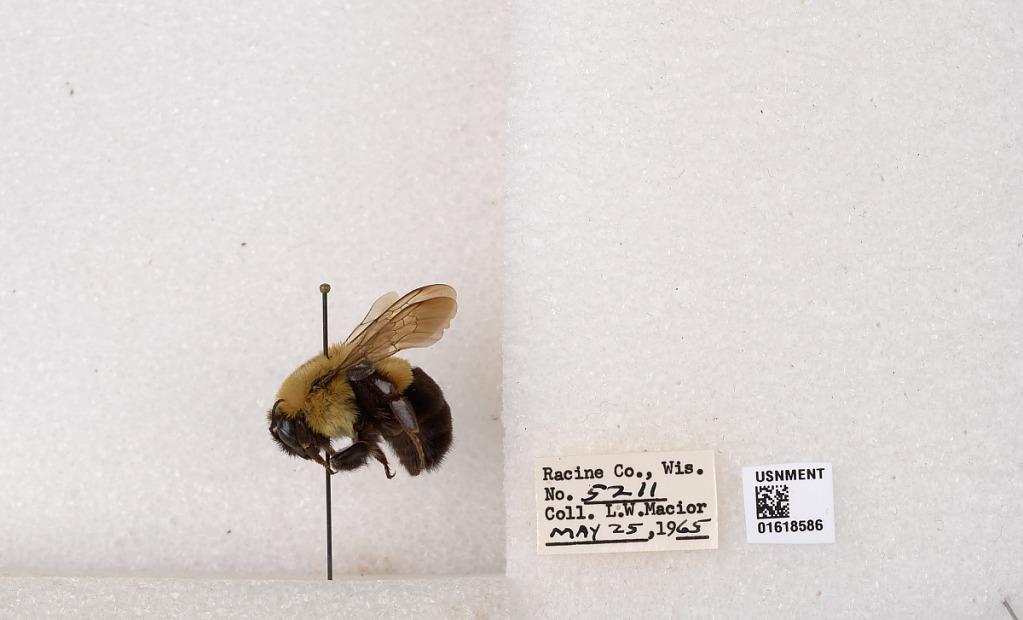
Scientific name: Bombus impatiens Cresson
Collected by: L. Macior
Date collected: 1965-5-25
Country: United States
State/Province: Wisconsin
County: Racine
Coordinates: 42.7299, -87.8123